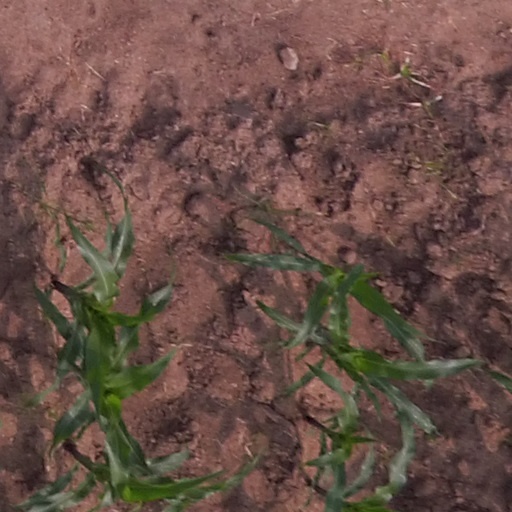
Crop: maize; corn